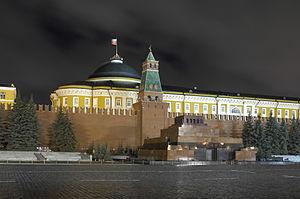
Le Voyage de Moscou est un récit de Georges Duhamel publié au Mercure de France en 1927.
Vladimir Ilitch Oulianov, dit Lénine, né à Simbirsk le 10 avril 1870 et mort à Vichnie Gorki le 21 janvier 1924, est un révolutionnaire communiste, théoricien politique et homme d'État russe.